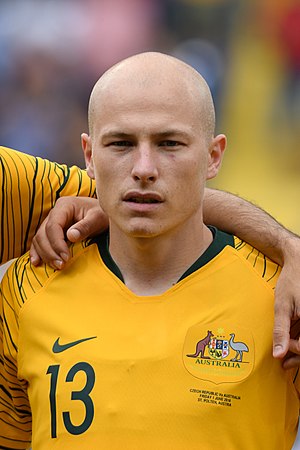
Aaron Mooy
Aaron Frank Mooy, er en australsk fodboldspiller, der spiller for Huddersfield i den engelske Premier League.